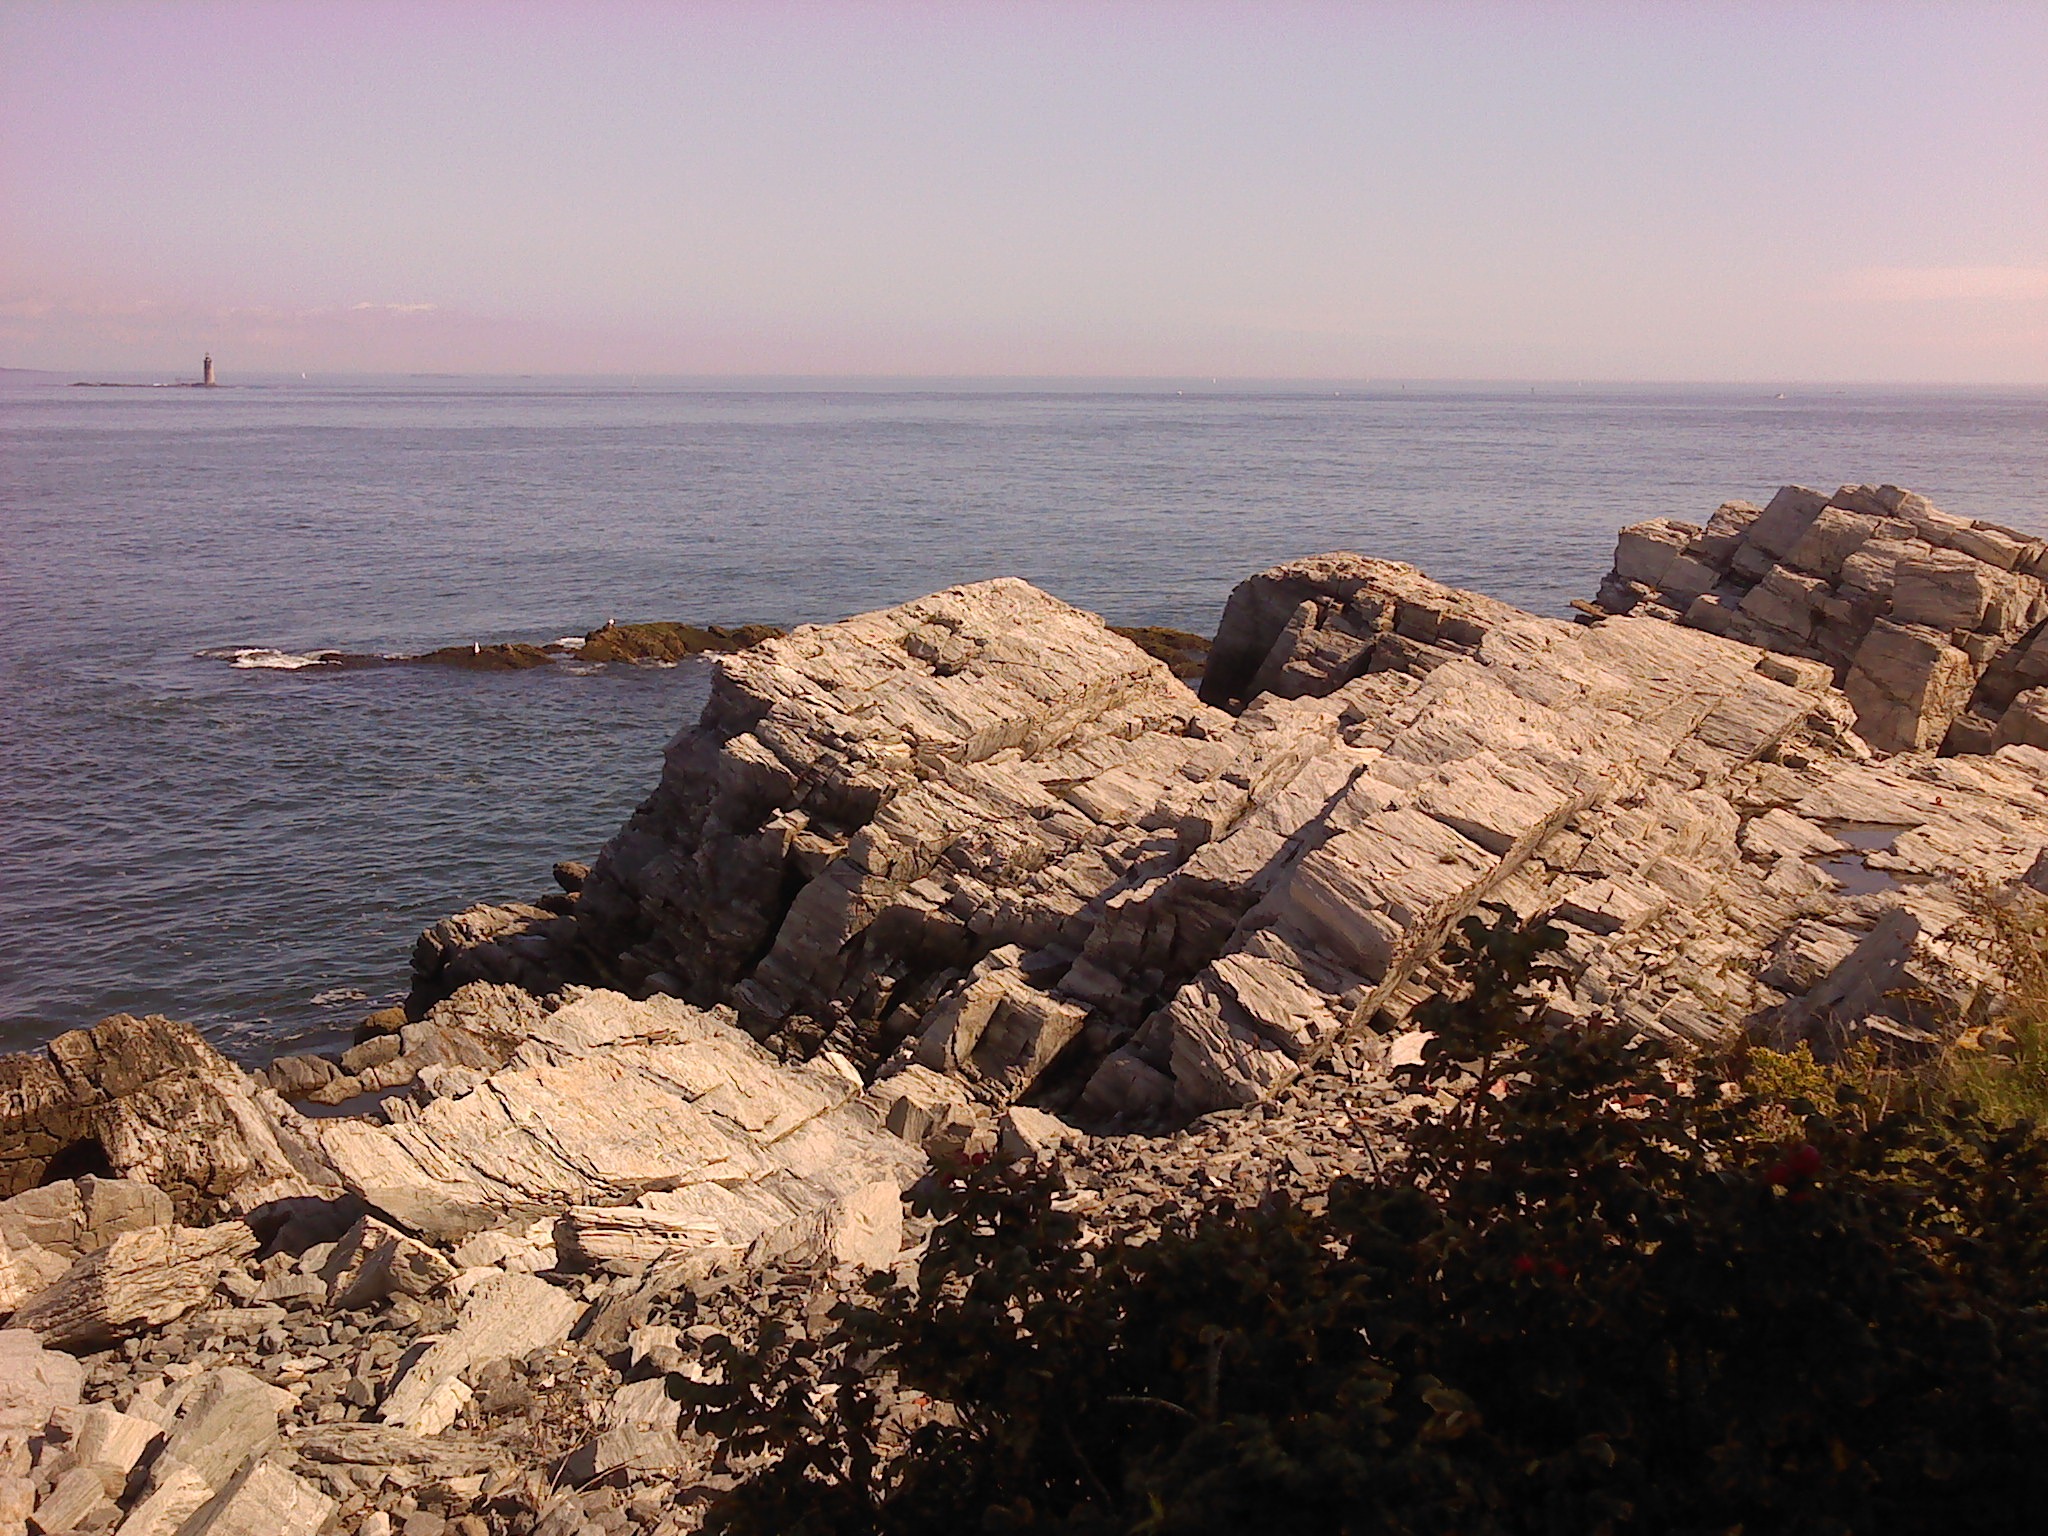
beach, landscape, sea, coast, outdoor, rock, ocean, horizon, sunset, shore, wave, view, coastal, coastline, cliff, seaside, relax, tower, scenic, peaceful, natural, seascape, bay, rocky, leisure, terrain, material, geology, maine, cape, portland